SmartCity Malta

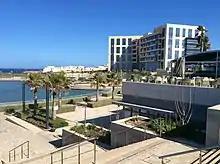
One of the main buildings, its surrounding restaurants, and a dancing fountain

On 23 April 2008 it was announced that the decision by SmartCity Malta to allocate more space for its business park meant that this park would employ more than 8,500 people, when the agreed figure for employment there had been 3,000. Smart City Malta, would have the space to employ 11,000, making it one of the biggest economic concentrations in Malta.